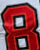
Number: 8